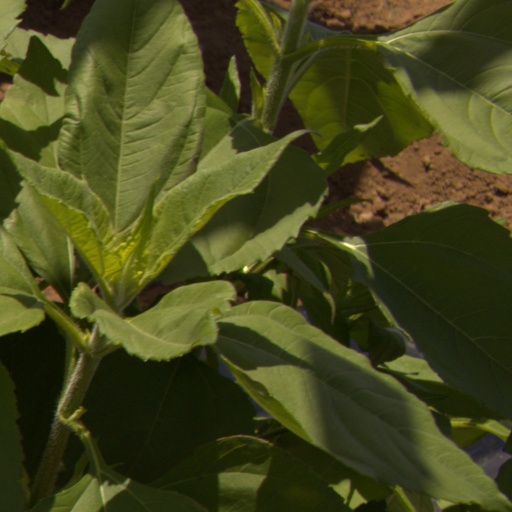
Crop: Jerusalem artichoke